Alex James (footballer)

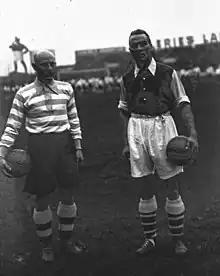
Alex James (right) playing in France, 1934

Alexander Wilson James (14 September 1901 – 1 June 1953) was a Scottish international footballer. He is mostly noted as a playmaking lynchpin at Arsenal with whom he won six trophies from 1930 to the 1936 season. James featured as a deep-lying creative midfielder who provided a link between defence and attack. He was famed for his high level of footballing intelligence, outstanding ball control and supreme passing.